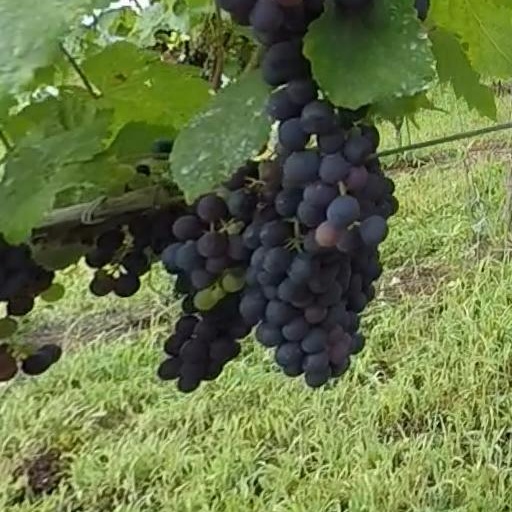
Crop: grape